Azerbaijanis in Georgia

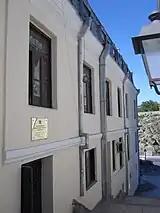
Tbilisi Azerbaijani Drama Theatre

The first printed periodical in history to include articles in Azerbaijani, "Tatarskie vedomosti", was published in Tiflis in 1832. The famous Azerbaijani satirical magazine "Molla Nasraddin" edited by Jalil Mammadguluzadeh was published in Tiflis in 1906–1917, as were Azerbaijani newspapers from earlier periods (such as "Ziya", "Keshkul" and "Sharg-i rus" in the nineteenth and early twentieth century). The Transcaucasian Teachers Seminary which trained professional teachers for secular primary Azerbaijani schools was located in Gori. Folk singer Bulbuljan, among others, spent 30 years of his life living and performing in Tiflis. Tiflis was also the hometown and academic locale for some of the most prominent Azerbaijani singers, such as Rashid Behbudov and the first Azerbaijani female opera singer Shovkat Mammadova, as well as to the first professional Azerbaijani female painter Geysar Kashiyeva, and the first female pianist Khadija Gayibova.